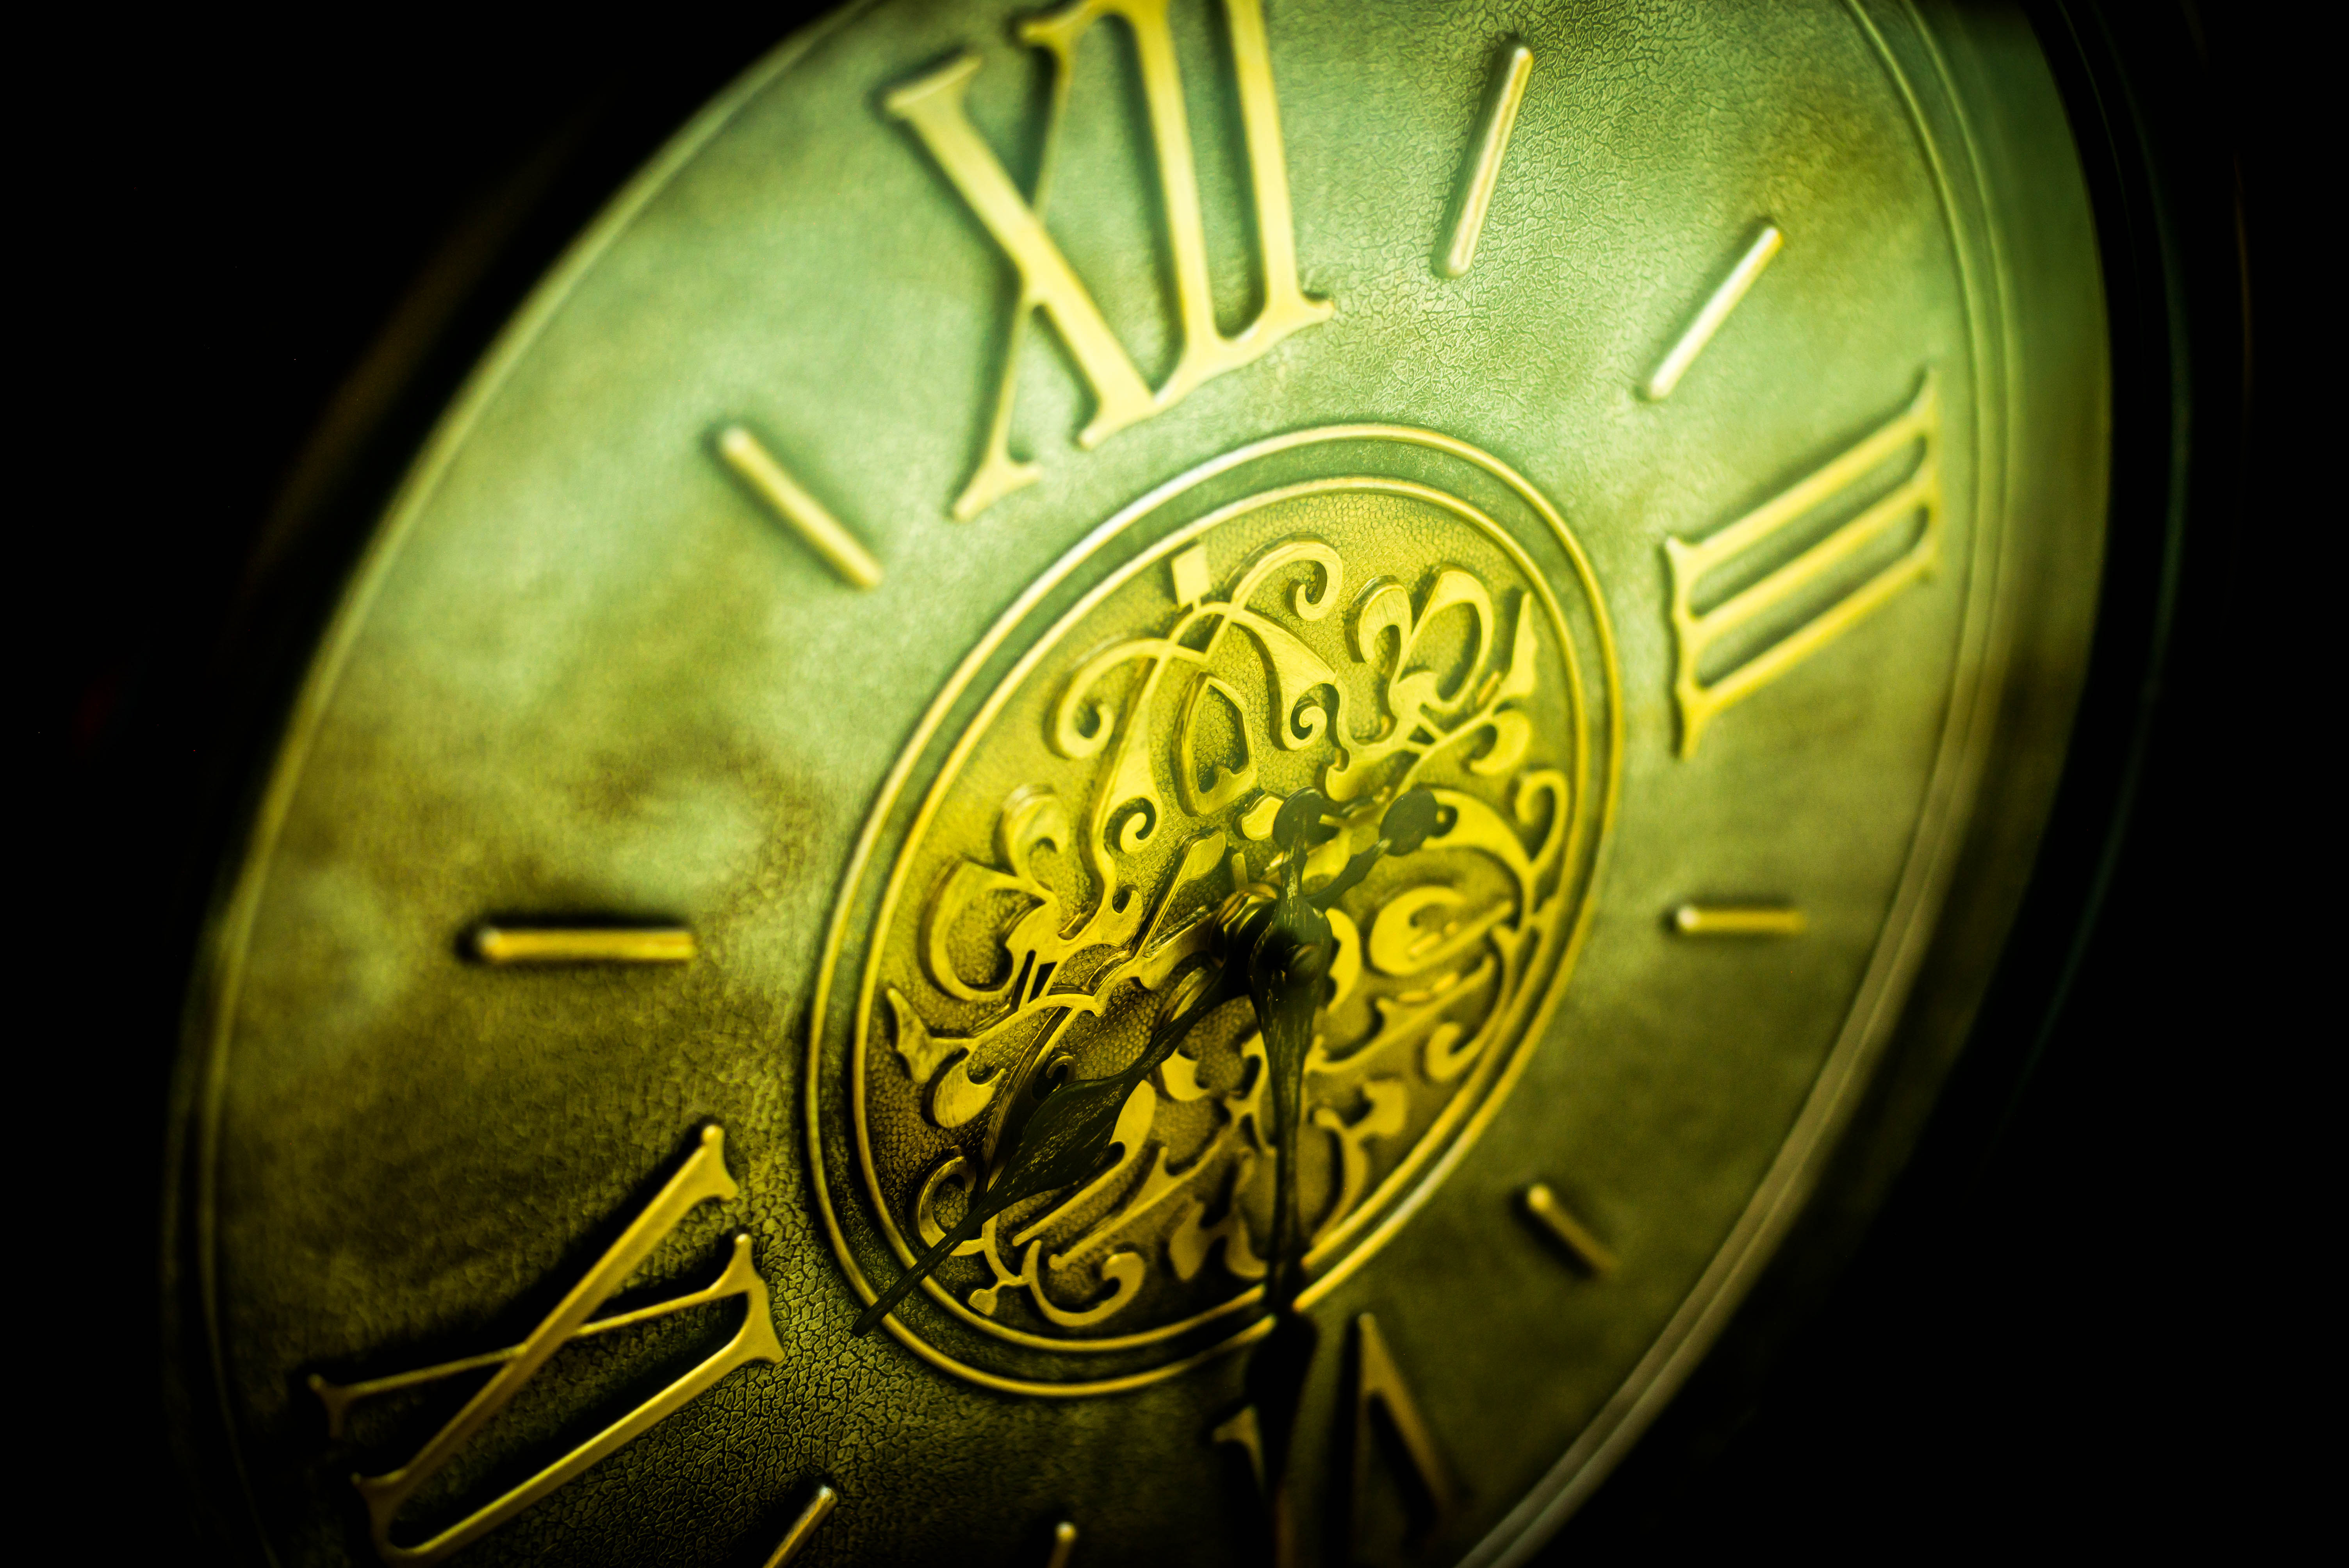
antique, clock, green, metal, money, yellow, circle, wall clock, clock face, close up, gold, copper, currency, roman numerals, macro photography, close up view, grandfather clock